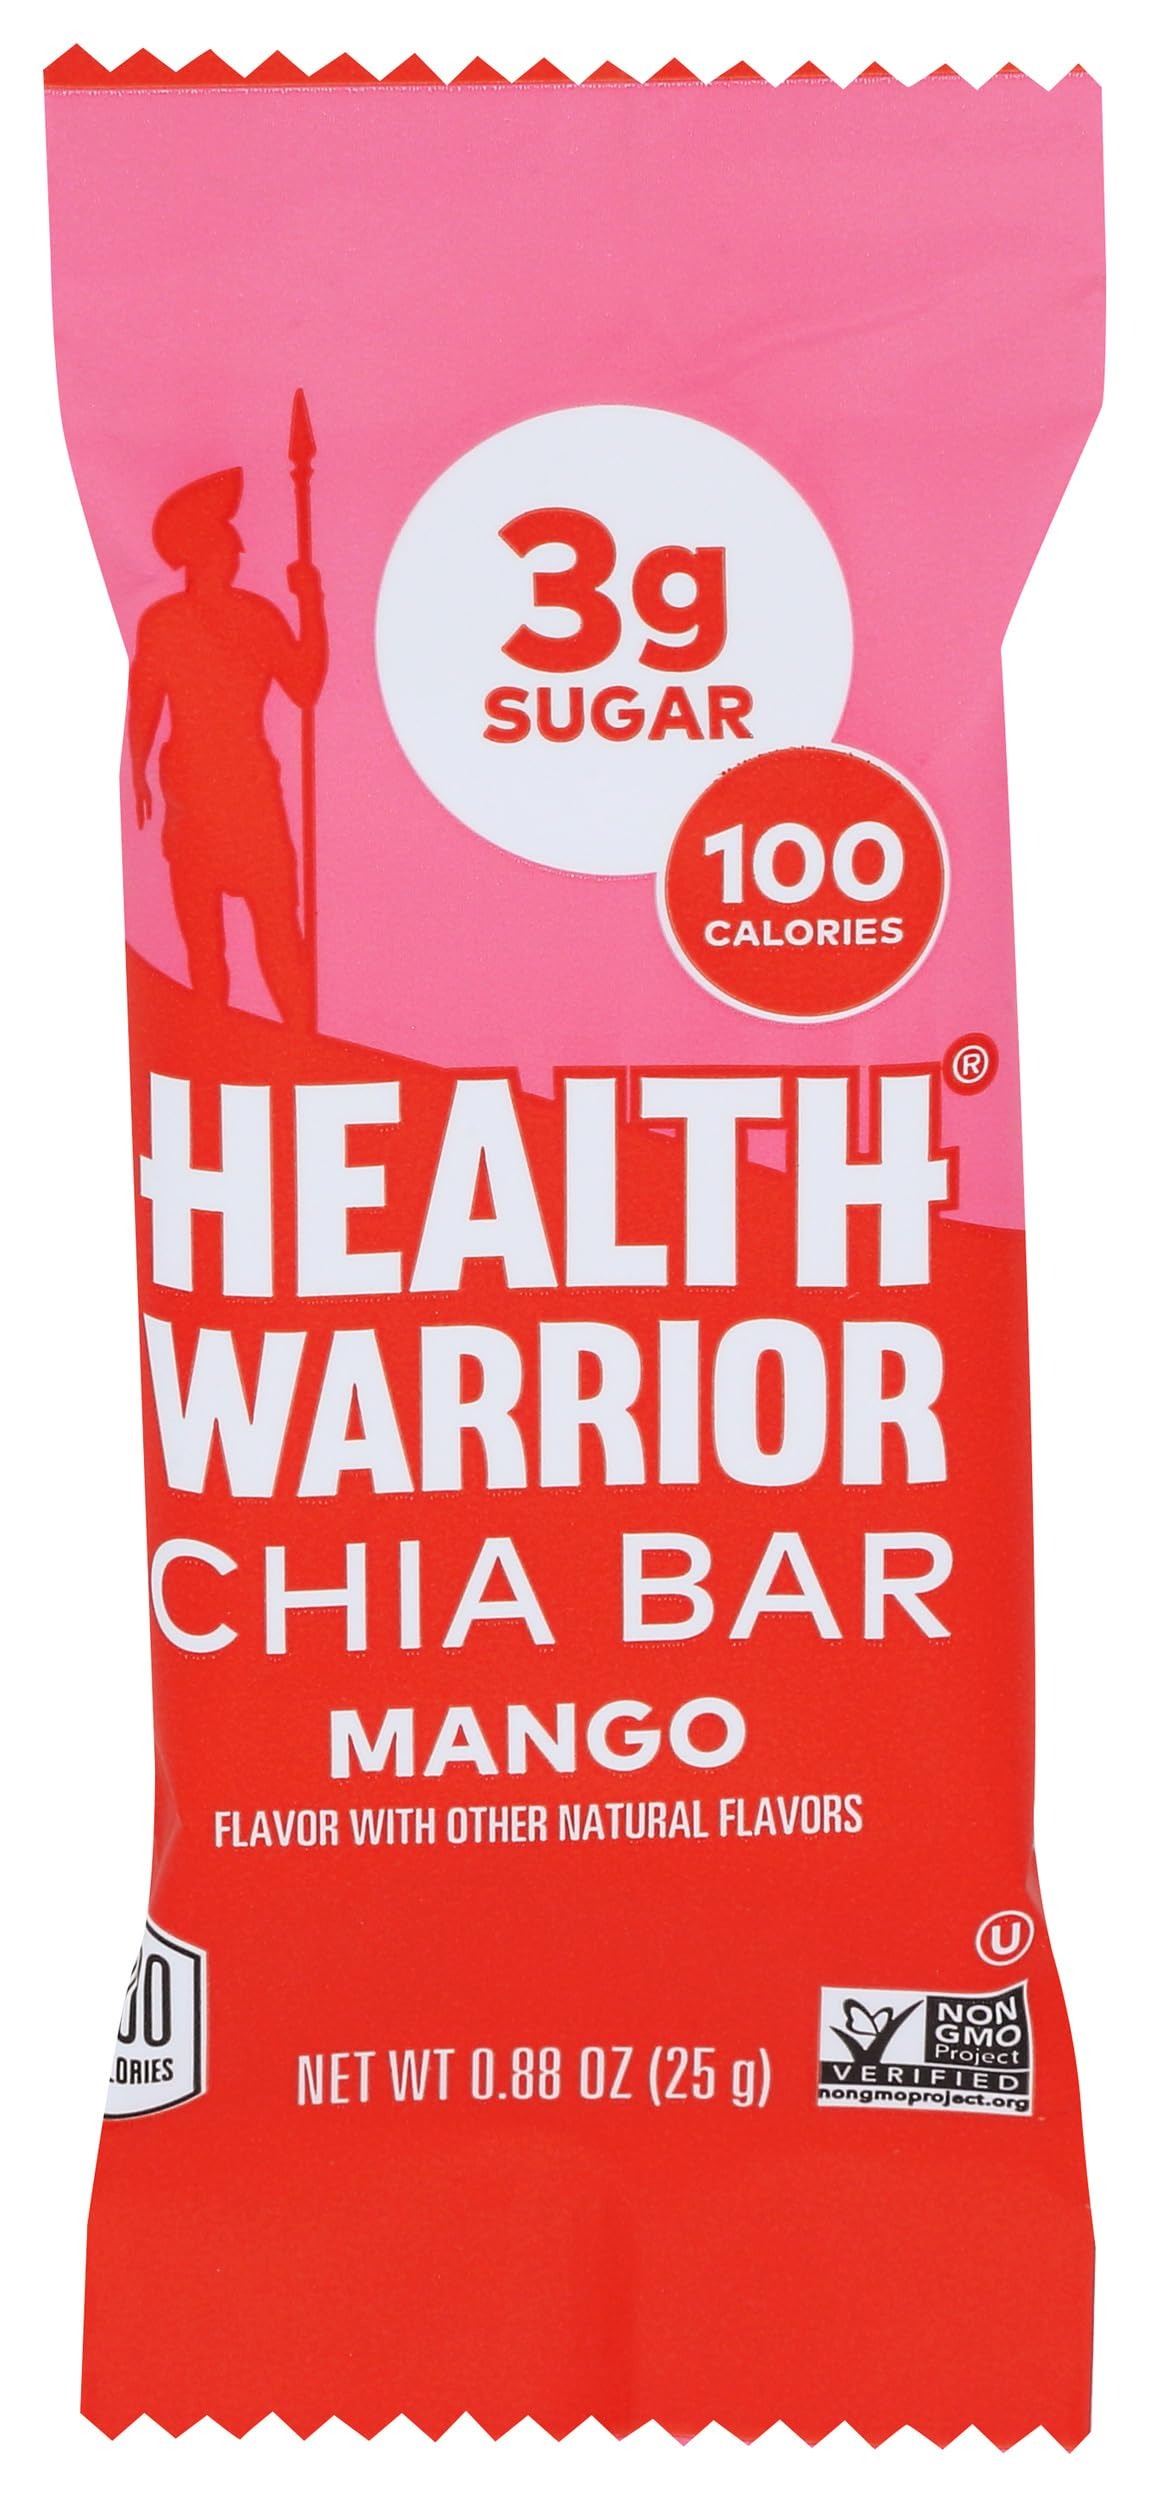
Item Name: Health Warrior, Bar Mango Chia, 0.88 Ounce
Bullet Point 1: Contains omega-3
Bullet Point 2: One 25 gram bar Health Warrior chia bar, mango
Bullet Point 3: Only 100 calories per bar
Bullet Point 4: Packed with superfoods
Bullet Point 5: Portable snack bar
Product Description: Health warrior chia bar, mango is packed with superfoods. This product contains 100 calories, 5 gram sugar and 4 gram fiber per bar. Health warrior chia bar, mango is packed with chia, which has more omega-3 than salmon, more protein than an egg, and more fiber than flax. This product is a great option for your next nutrition bar and comes packaged for your convenience, portability and contains 25 gram of product.
Value: 13.2
Unit: ounce

Price: 27.29